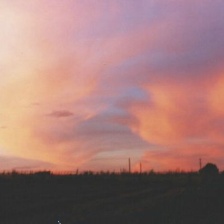
Cloud type: Cirrostratus